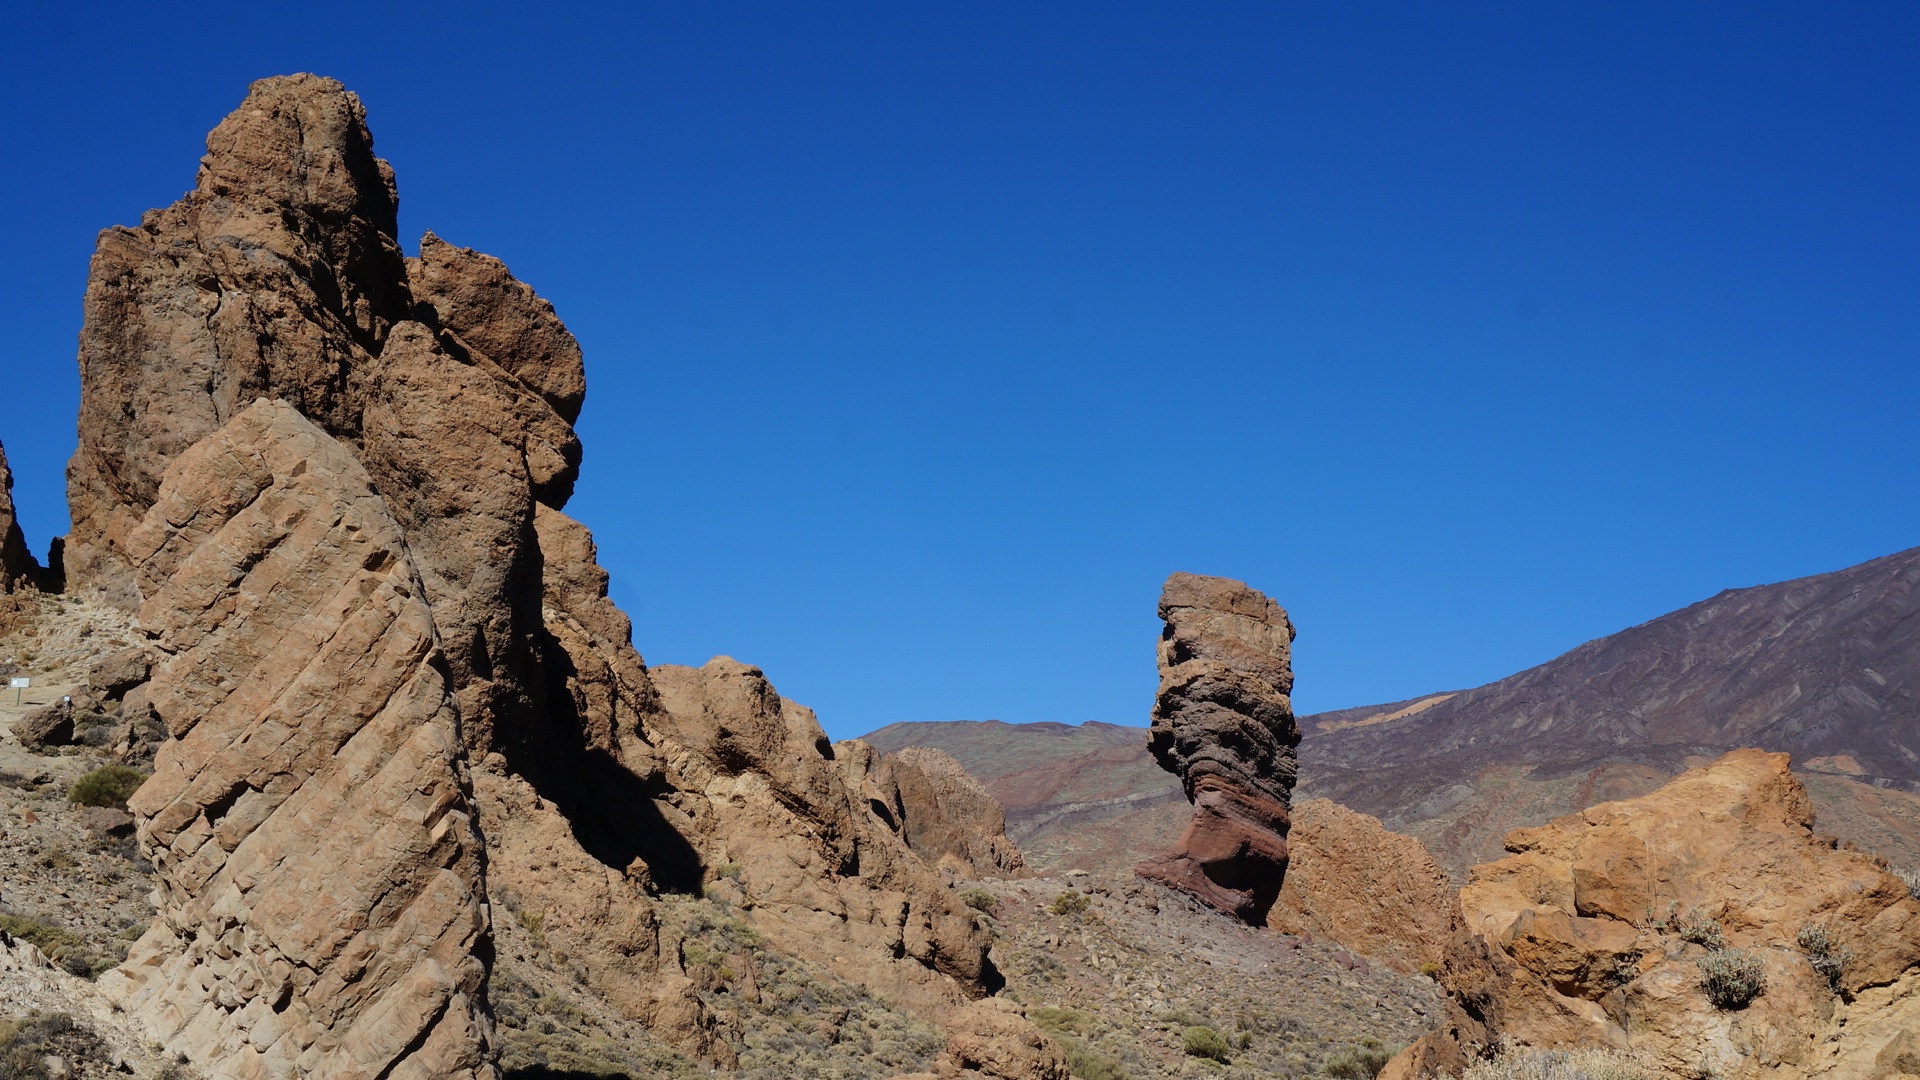
landscape, rock, wilderness, walking, mountain, desert, adventure, valley, mountain range, formation, arch, holiday, volcano, terrain, national park, material, ridge, summit, blue sky, geology, mountains, badlands, plateau, tenerife, volcanic, wadi, canary islands, landform, natural environment, geographical feature, mountainous landforms